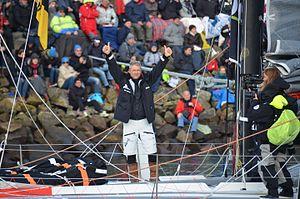
Yann Elies au départ du Vendée Globe 2016-2017
Yann Eliès, né le 31 janvier 1974 à Saint-Brieuc, est un navigateur français. En 2018, il participe à la Route du Rhum sur l'IMOCA Ucar-StMichel. Il est double vainqueur de la Transat Jacques Vabre, en 2017 avec Jean-Pierre Dick puis en 2019 avec Charlie Dalin. Triple vainqueur de la Solitaire du Figaro il remporte le championnat de France de course au large en solitaire en 2004 et 2006. Il remporte à deux reprises le Trophée Jules Verne en tant qu'équipier de Bruno Peyron et participe à deux éditions du Vendée Globe, en 2008-2009 et 2016-2017.